Hanfu accessories

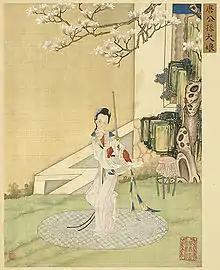
Sword dance in hanfu, from the painting "Gathering Gems of Beauty", Qing dynasty

Oil-paper umbrella is a common fashion accessory among Hanfu enthusiasts, who often used for photo-shooting purposes.